Bubba Green

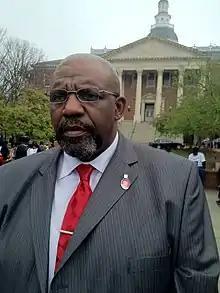
Green in 2012

Anthony Wayne "Bubba" Green (September 30, 1957 – June 21, 2019) was an American professional football player who was a defensive lineman for one season for the Baltimore Colts.